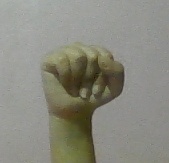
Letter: saad